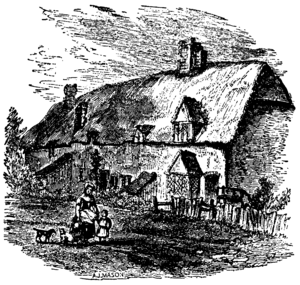
Ursula Southeil, mieux connue sous le nom de Mère Shipton, est une prophétesse et une voyante anglaise. La première publication de ses prophéties, quatre-vingt ans après sa mort, contient un grand nombre de prédictions régionales, mais seulement deux poèmes prophétiques. Malgré les nombreuses hypothèses faites à leur sujet, aucune d'entre elles ne prévoit la fin du monde.